Kastl Abbey

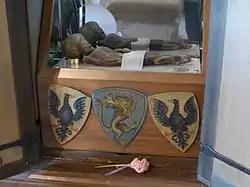
Mummified body of Princess Anna

Anna, daughter of Emperor Louis IV, died here on 29 January 1319 aged 18 months. Her body was not taken to Munich but was entombed in the monastery. In 1715 the body was removed from its tomb and kept in an oak cupboard. Later, preserved as a mummy, it lay in a shrine in the entrance hall to the monastery church, where it could be viewed. The body of the princess was recently returned to its tomb to protect it from light damage and a large photo is on display instead.